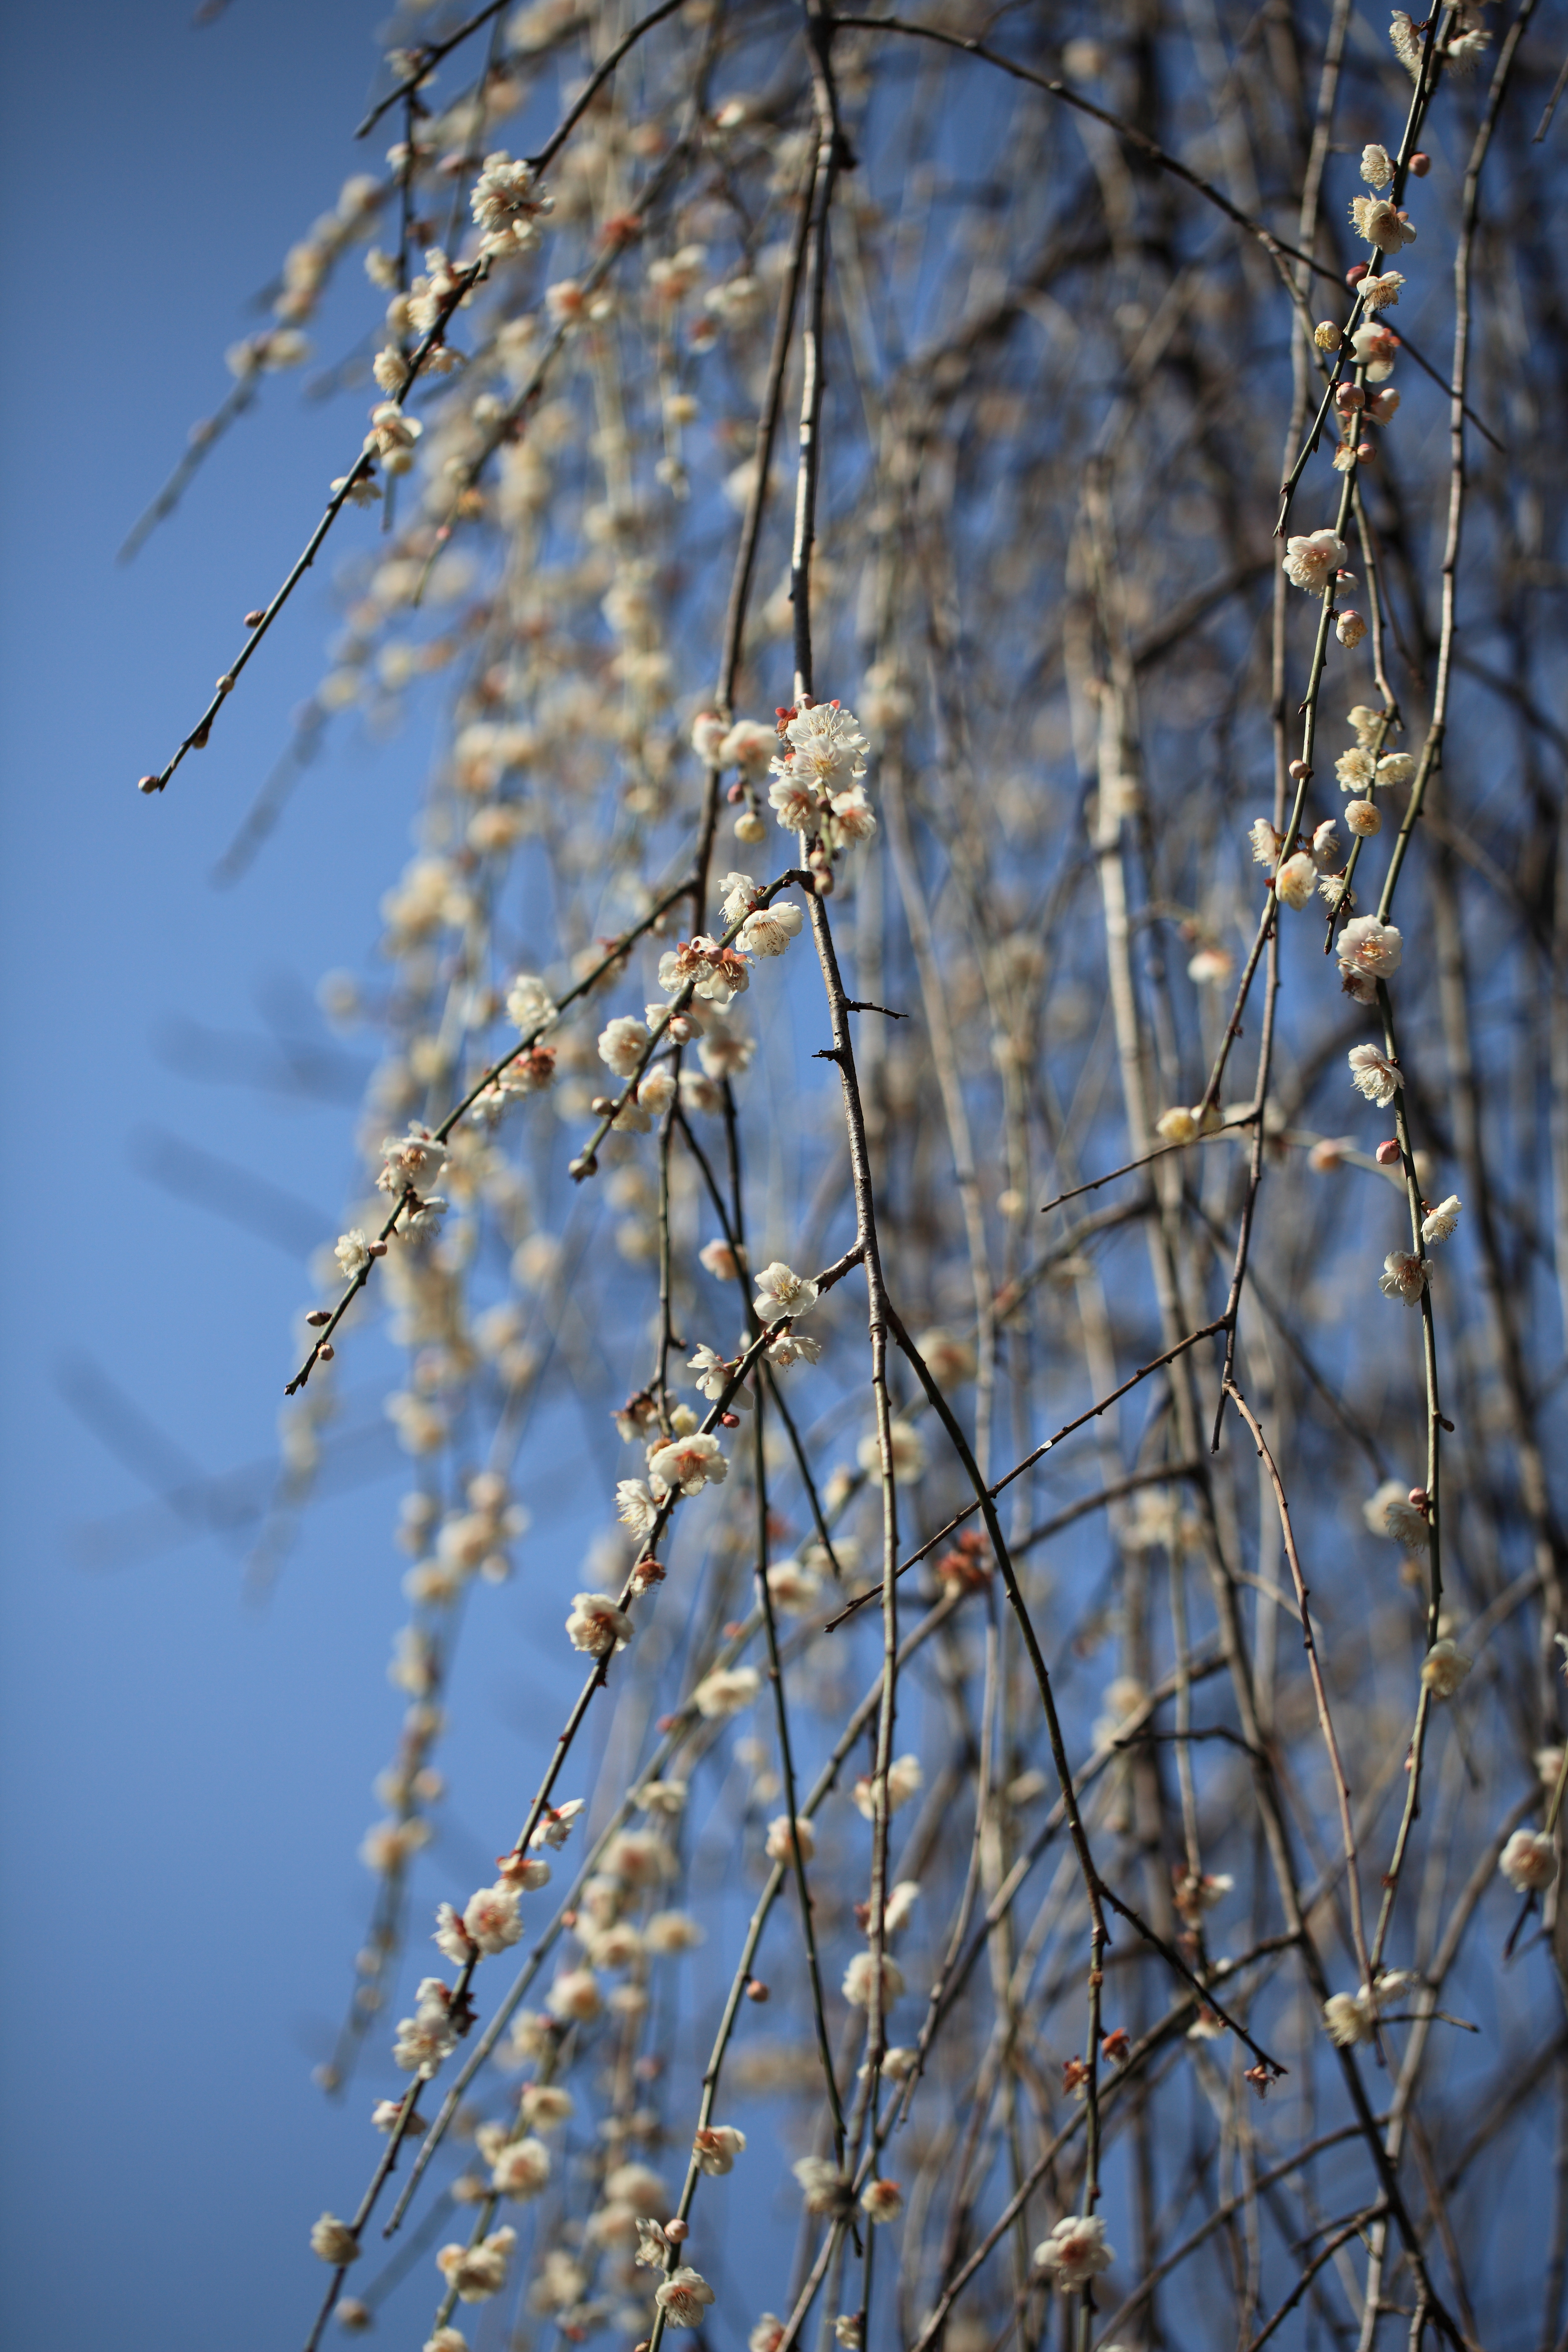
tree, water, nature, grass, branch, winter, plant, sunlight, leaf, flower, frost, ice, spring, reflection, high, birch, autumn, season, twig, 5d, hires, markii, prunus, hi, res, resolution, mume, ume, freezing, grass family, plant stem, woody plant, outdoor structure